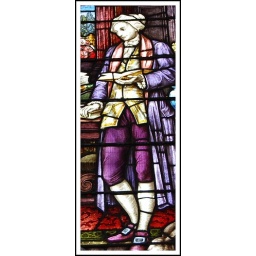
From the stained glass window inside St. Nicholas' Church in Dereham, Norfolk.